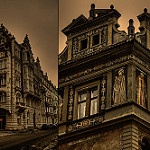
Scene: Outdoor